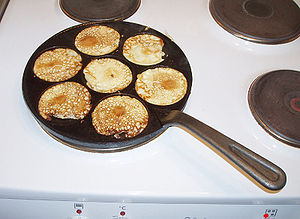
Plätt
Plättar på en speciel stegepande af støbejern.
En plätt er en lille form for pandekage fra Sverige og Finland, der steges på en almindelig stegepande eller på en speciel stegepande med plads til syv plättar. Ingredienserne er normalt mel, æg og mælk, men der findes også varianter med for eksempel kartofler, potatisplätt, eller renblod, blodplätt. Plättar kan serveres med samme tilbehør som pandekager. Færdigbagte plättar kan desuden købes i fødevarebutikker.